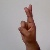
The image shows a hand gesture representing the letter 'R' in Indian Sign Language.